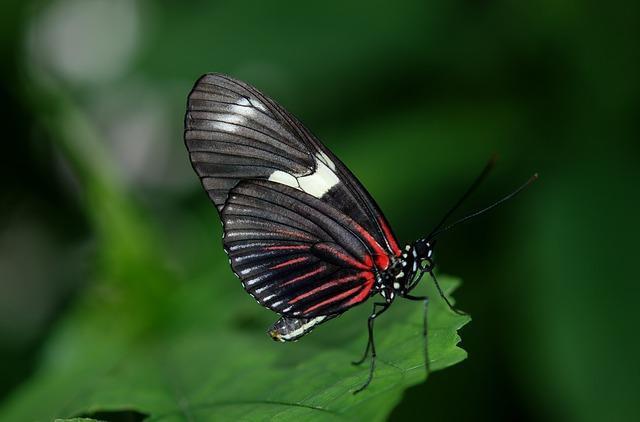
butterfly